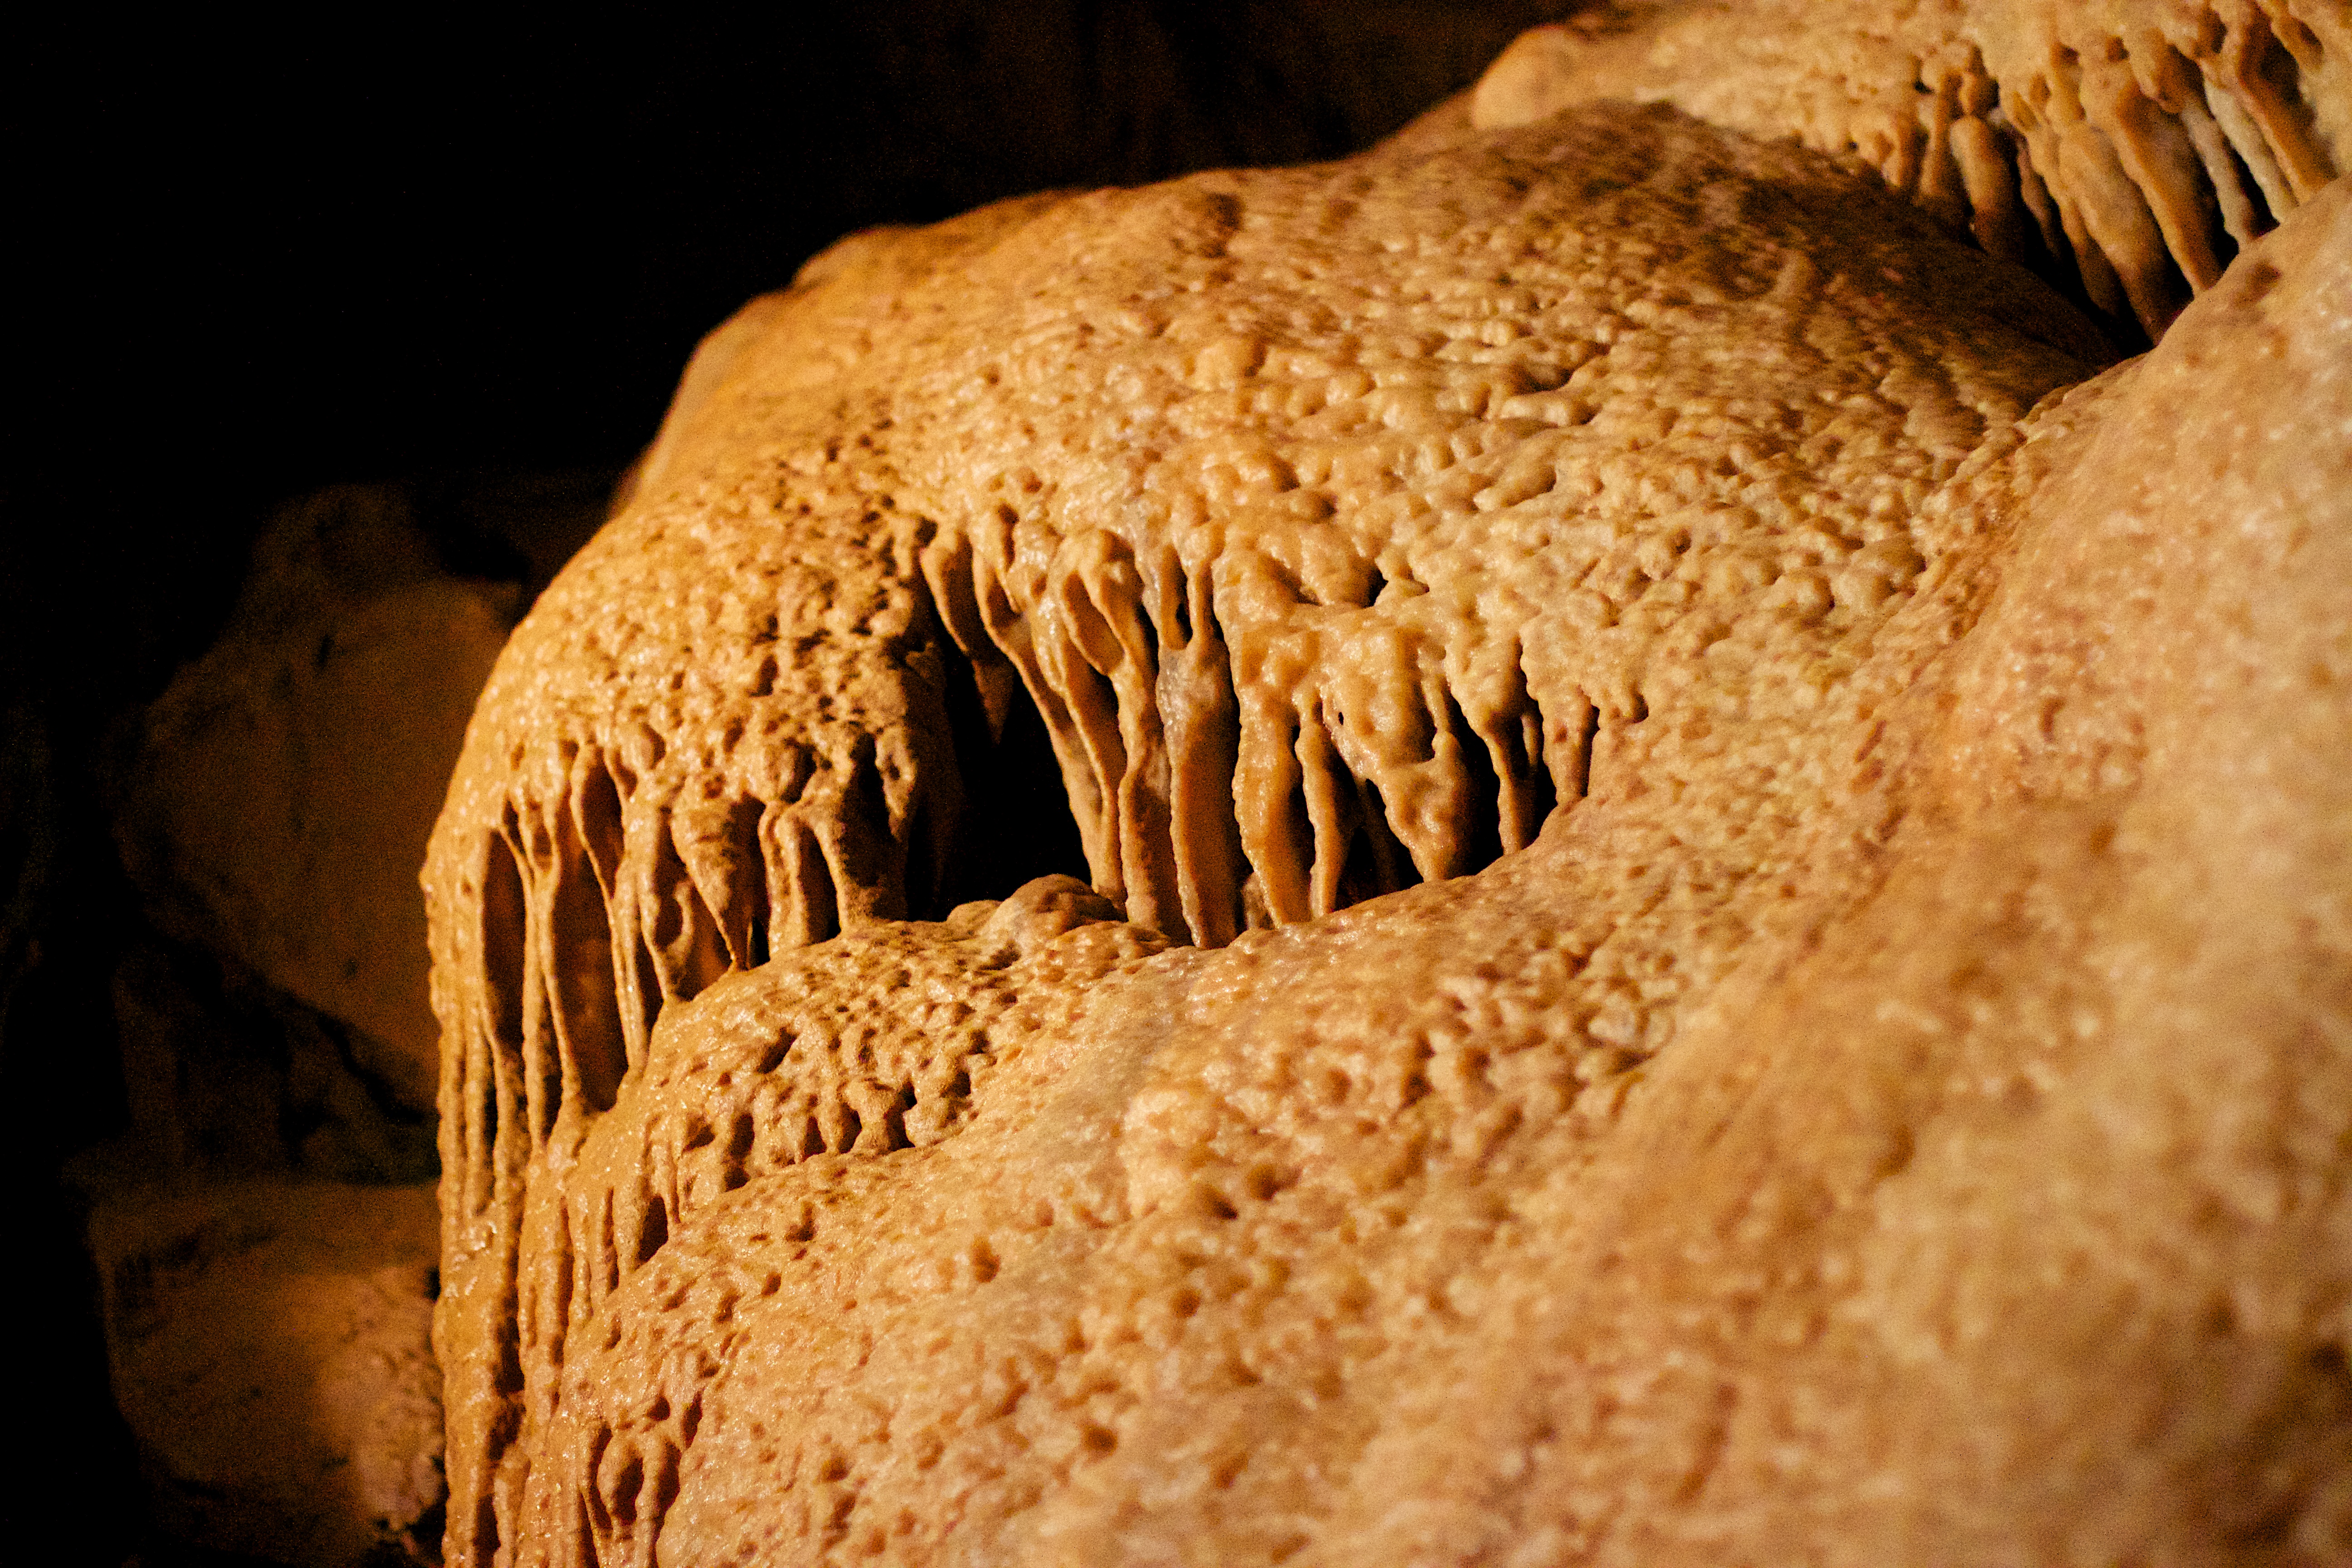
sand, rock, formation, cave, close up, geology, badlands, wadi, landform, geographical feature